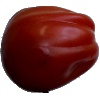
Label: tomato_heart